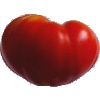
Label: Tomato 3